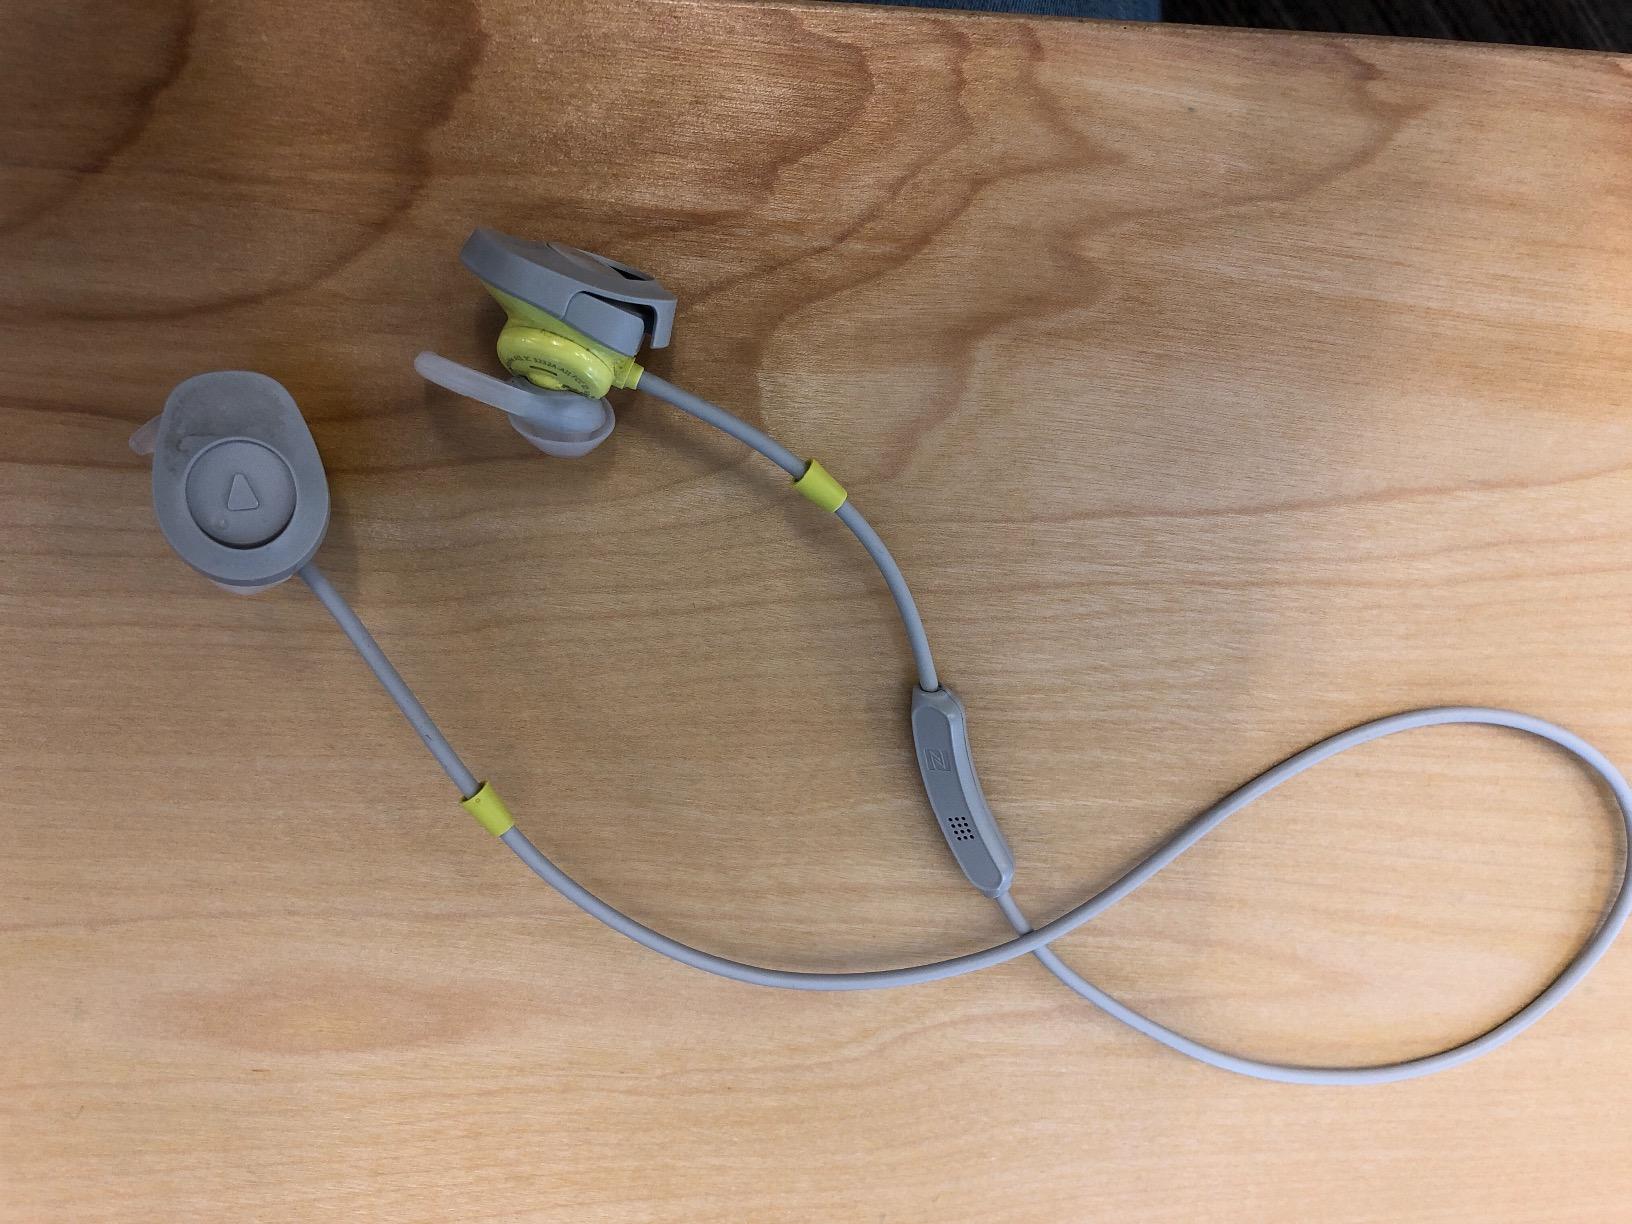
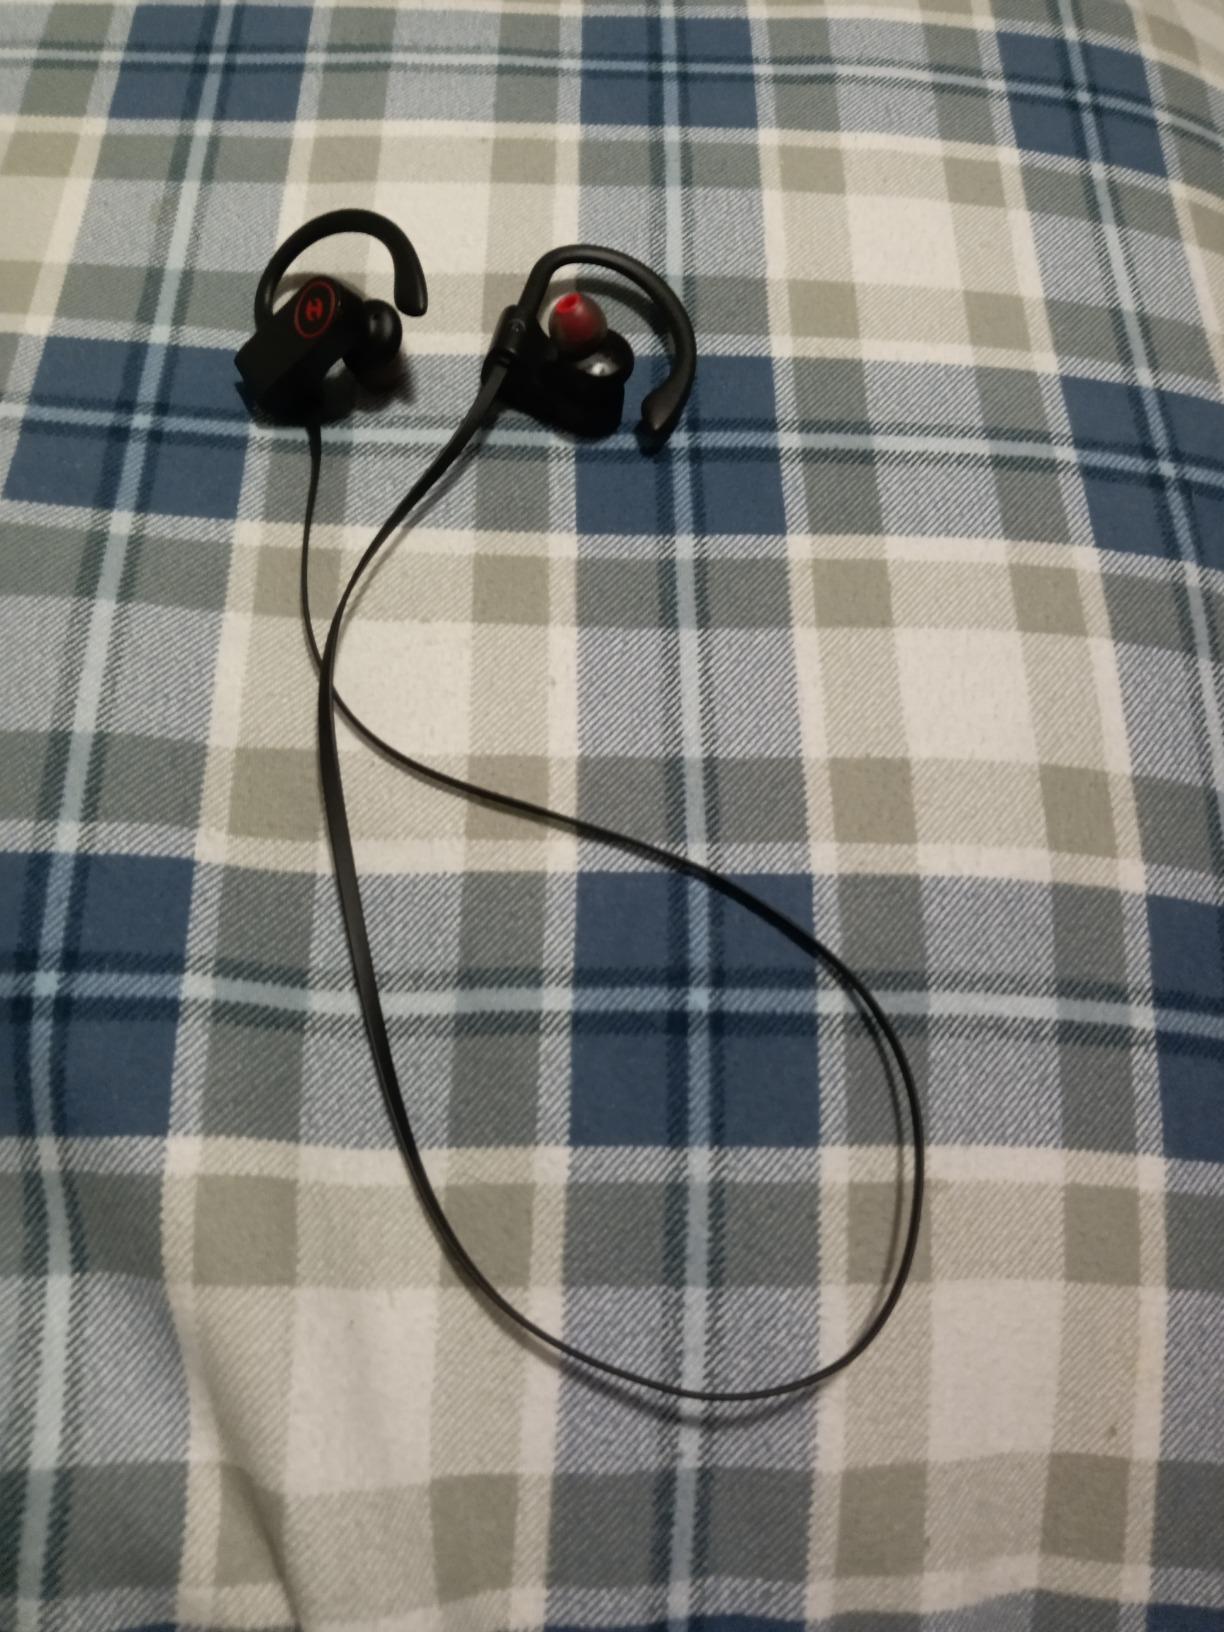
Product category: headphones
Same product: no